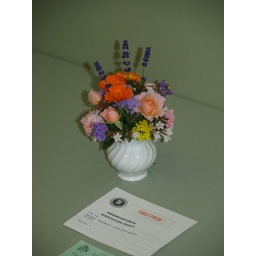
When picked my mum's flowers win in the village flower show